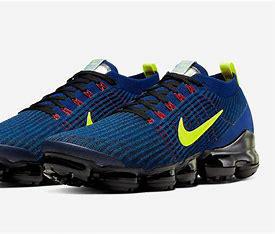
Brand: Nike
Model: Air Vapormax Flyknit 3